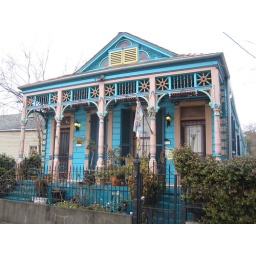
cute house in Marigny/Bywater 1/16/10